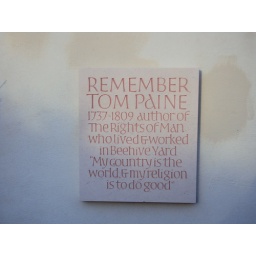
Tom Paine memorial on the wall of a house in Beehive Yard in Diss